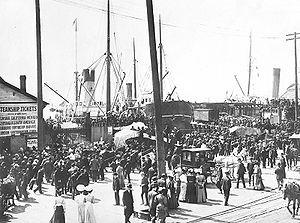
Frederick Trump, né Friedrich Trump le 14 mars 1869 à Kallstadt et mort le 27 mai 1918 à New York, est un homme d'affaires américain d'origine allemande. Il fait fortune dans les villes champignons de la ruée vers l'or de l'Alaska, en gérant et en faisant construire restaurants et petits hôtels.